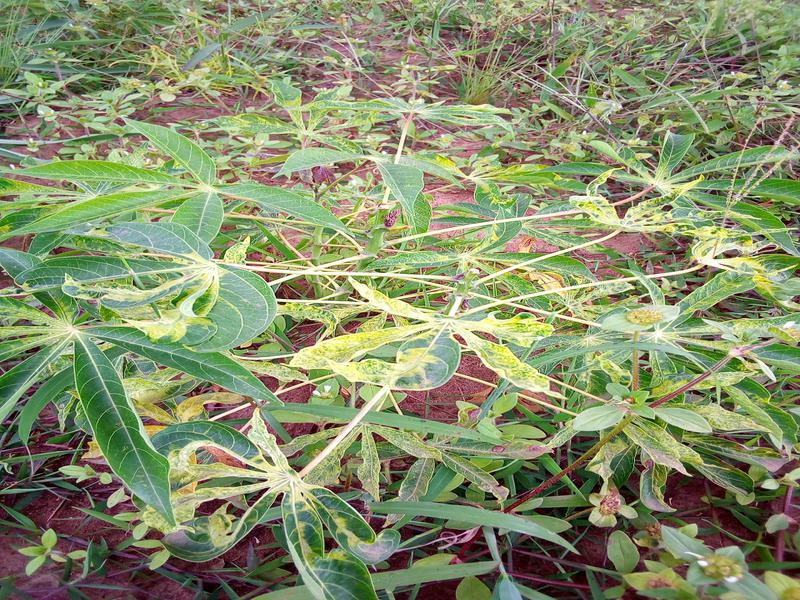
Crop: cassava
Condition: mosaic_disease